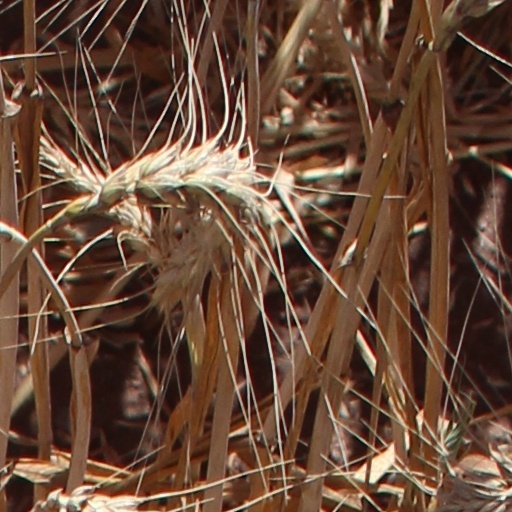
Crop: wheat